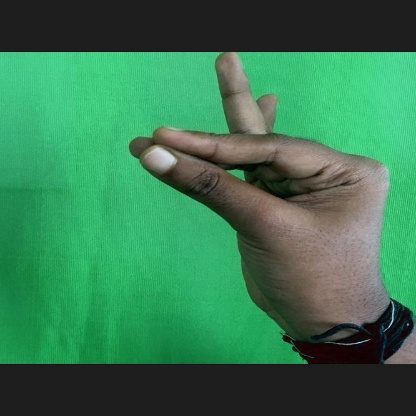
Mudra: Katakamukha